Maru-Gurjara architecture

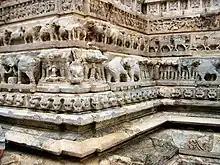
Bands of relief on the base wall of the Jagdish Temple, Udaipur, built by Maharana Jagat Singh I in 1651

The style developed from that of the dynasties preceding the Solankis, mainly the Gurjara-Pratihara dynasty, and the local dynasties under it. The most famous monuments of this period are the Khajuraho Group of Monuments built under the Chandela dynasty between 950 and 1050. These are famous for their erotic reliefs. Many of the broad features of this earlier style are continued in the Māru-Gurjara style. The beginnings of the new style can be seen in the small Ambika Mata temple in Jagat, Rajasthan. The earliest inscription here records a repair in 961 (well before the Solankis came to power). For George Mitchell, in the Jagat temple (and others he names) "the Pratihara style was fully evolved in its Western Indian expression".